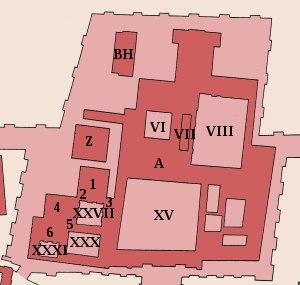
La redécouverte de l'Assyrie antique s'est faite en premier par l'exploration des grands palais royaux des capitales néo-assyriennes, qui furent aussi les premiers vestiges de la Mésopotamie antique à être mis au jour à partir du milieu du XIXᵉ siècle de notre ère, sur les sites de Nimrud, Quyunjik et Khorsabad. Leur taille, leurs nombreuses cours et salles intérieures et surtout leurs bas-reliefs rapportés dans les grands musées européens ont marqué les esprits des gens qui redécouvraient la puissance qu'avait eu l'Assyrie dans l'Antiquité.
Dur-Sharrukin, située près de l'actuel village de Khorsabad dans le Nord de l'Irak, à environ 15 km de Mossoul, est une des capitales de l'ancienne Assyrie. Inaugurée en 707 av. J.-C. par le roi Sargon II, la ville est délaissée, en partie inachevée, à sa mort en 705 au profit de la nouvelle capitale, Ninive.